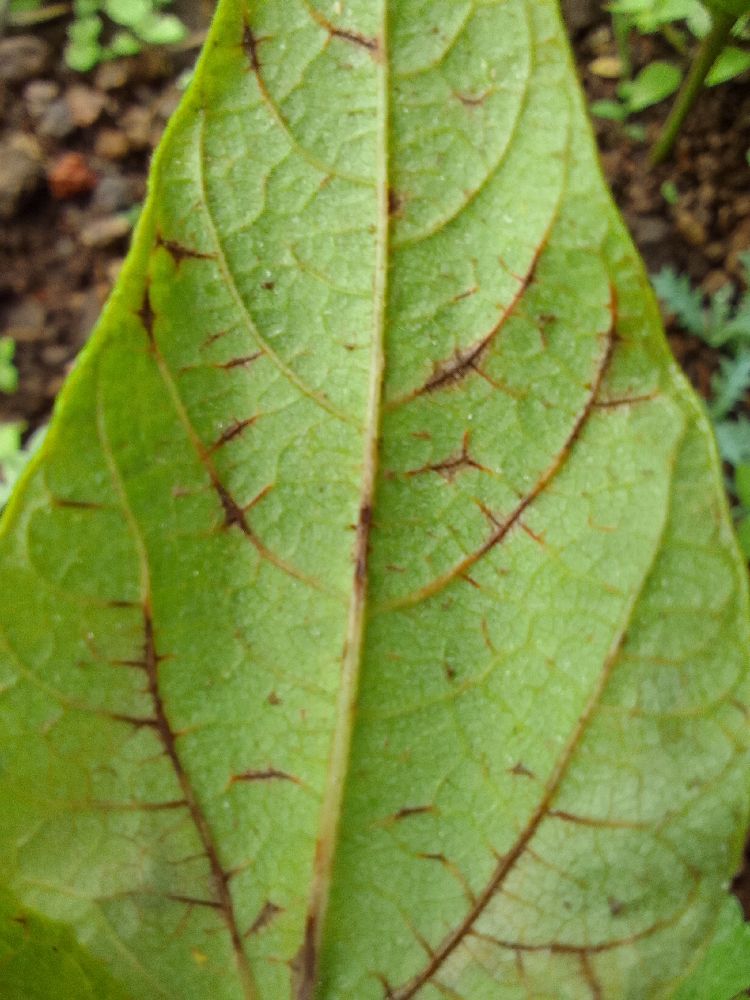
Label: anthracnose